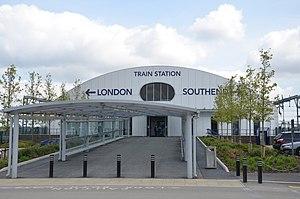
La gare de l'aéroport de Londres-Southend est une gare ferroviaire du Royaume-Uni, située à l'aéroport de Londres Southend.